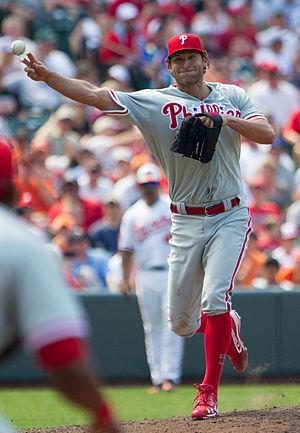
Michael Fredarick Schwimer, né le 19 février 1986 à Fairfax, en Virginie, est un lanceur de relève droitier des Ligues majeures de baseball.